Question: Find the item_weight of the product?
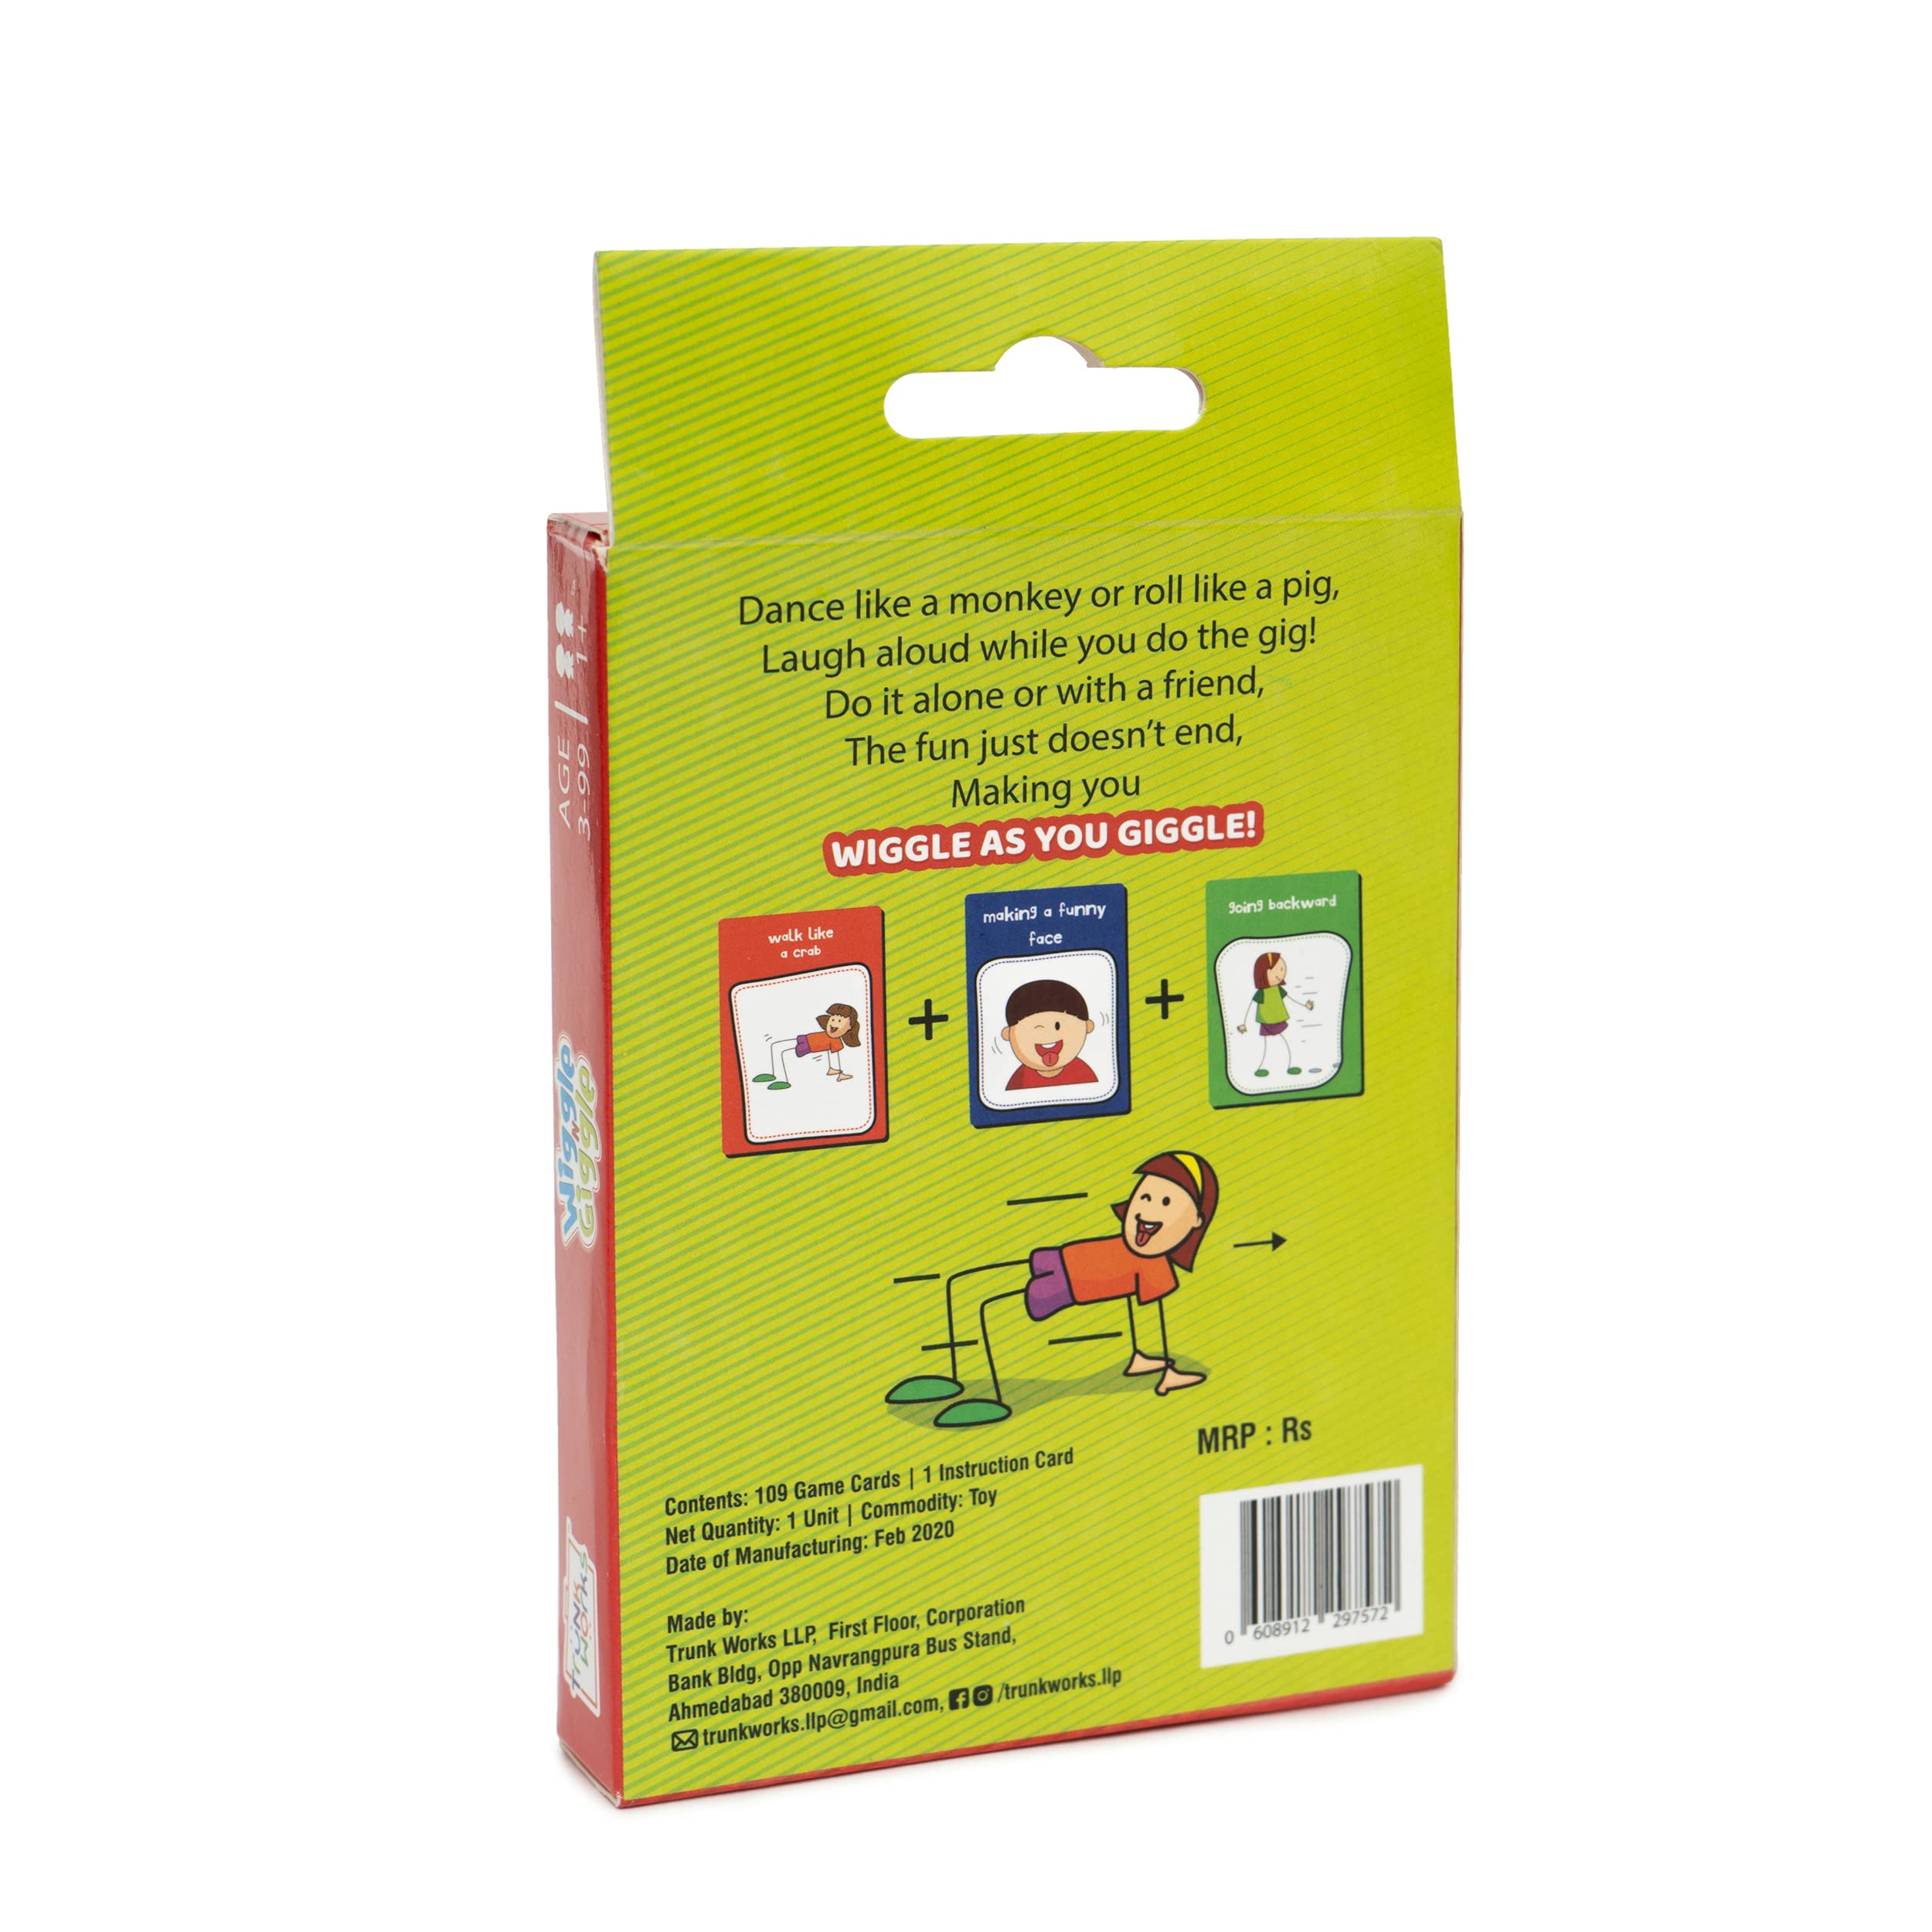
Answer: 109.0 gram